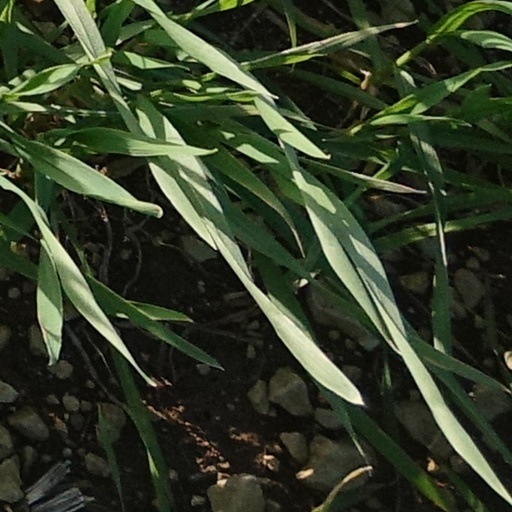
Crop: wheat